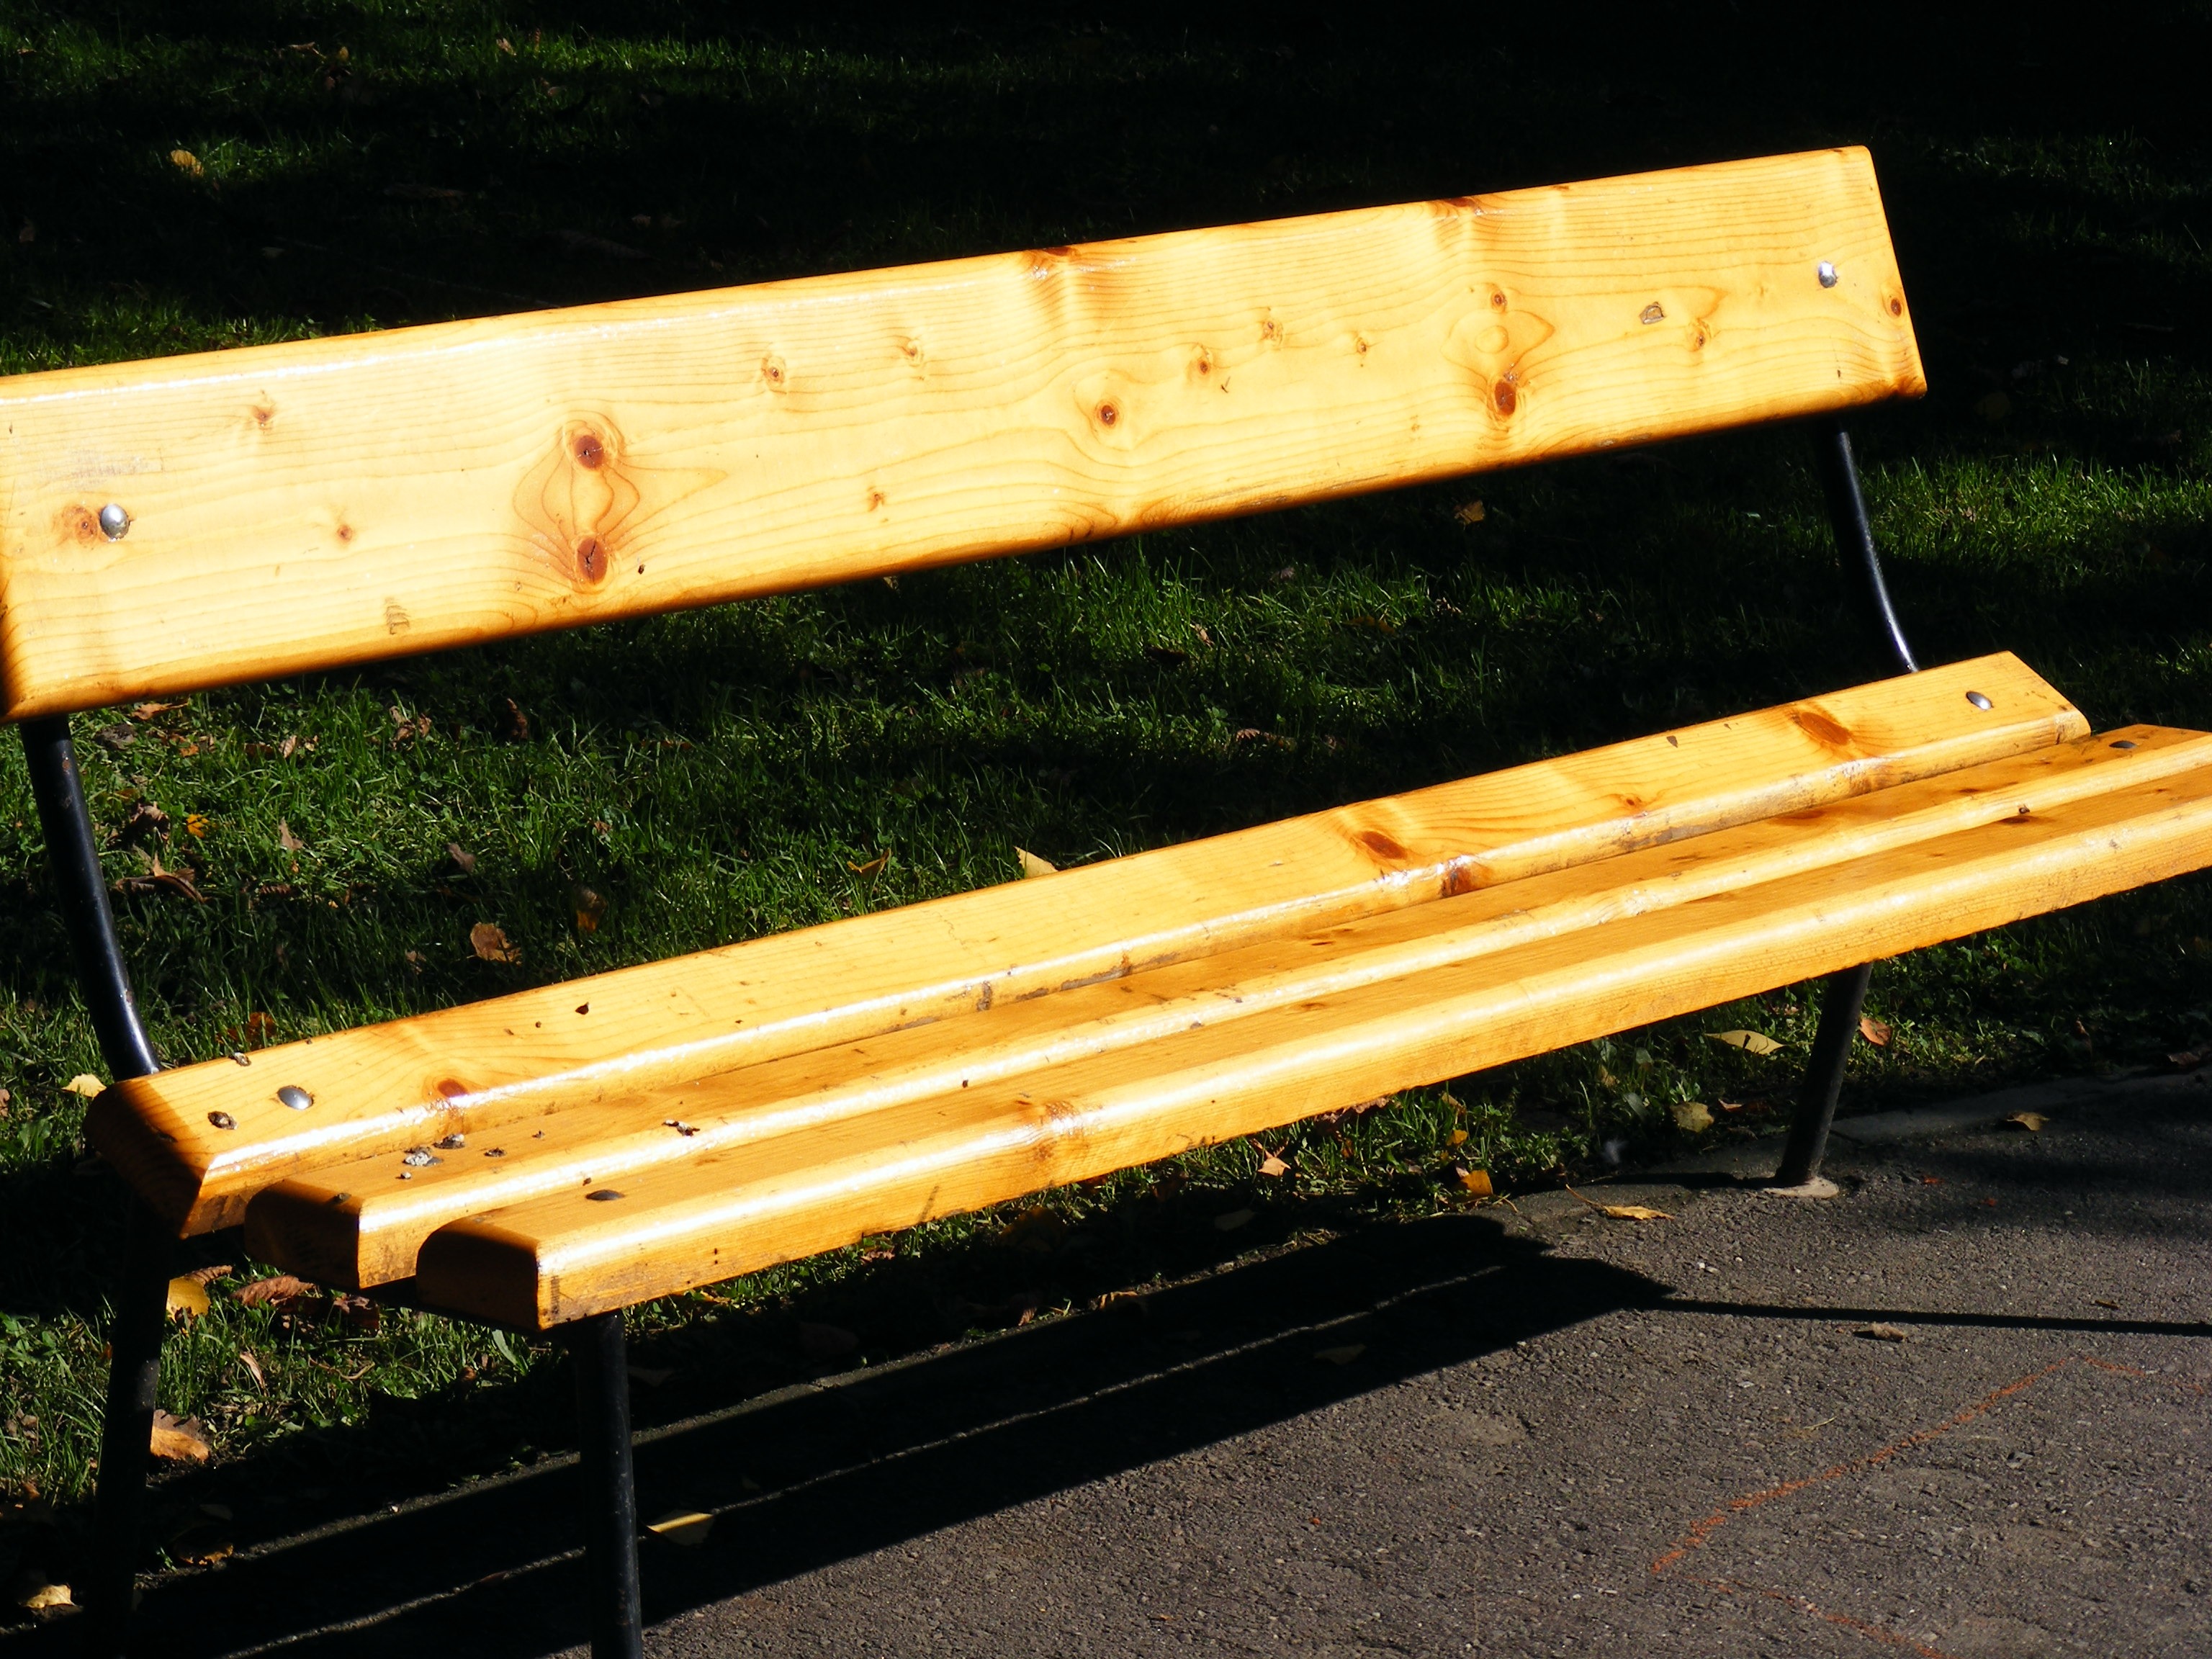
table, path, outdoor, wood, bench, chair, seat, alone, solitude, idyllic, tranquility, reflection, vehicle, relax, tranquil, peaceful, natural, autumn, park, serene, empty, rest, silence, furniture, garden, lonely, leisure, sit, product, relaxation, loneliness, wooden, scene, quiet, nobody, outdoor play equipment